Hayreddin Barbarossa

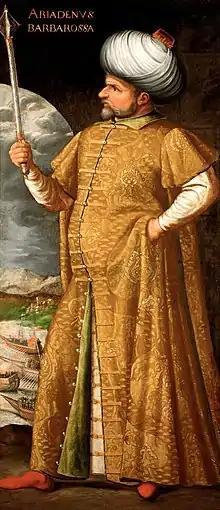
Barbarossa (Anon, circa 1580)

The Spaniards ordered Abu Zayan, whom they had appointed the new ruler of Tlemcen and Oran, to attack Oruç Reis overland, but Oruç learned of the plan and pre-emptively attacked Tlemcen, capturing the city and executing Abu Zayan in the fall of Tlemcen. The only survivor of Abu Zayan's dynasty was Sheikh Buhammud, who escaped to Oran and called for Spain's assistance.